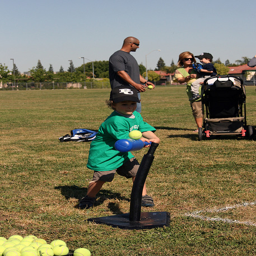
A young boy swinging at a ball while playing tball.
The kid is hitting the ball off of the tee.
A little boy practices t-ball in the park.
A boy hitting balls off of a tee at the baseball park.
A boy swinging a bat at a ball on a field.